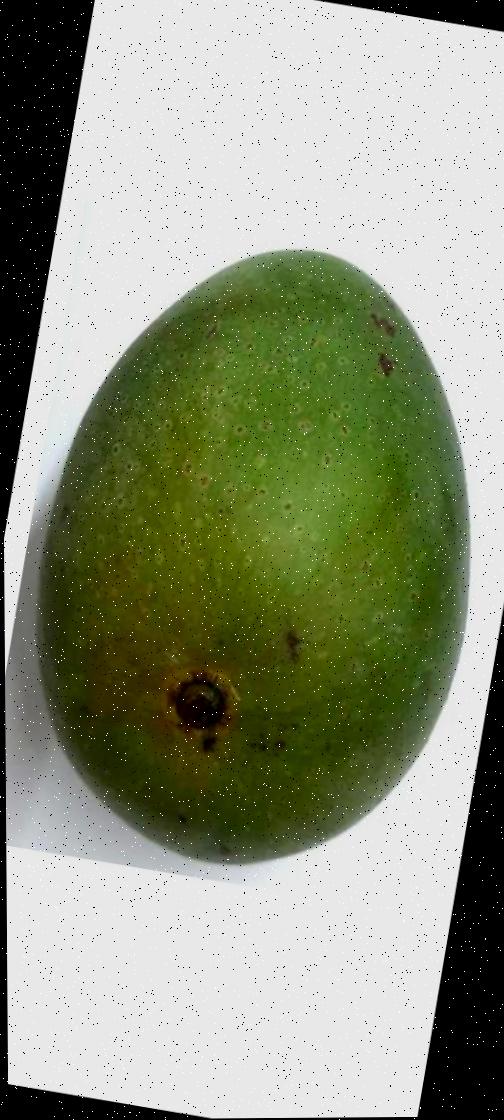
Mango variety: Ashshina Zhinuk